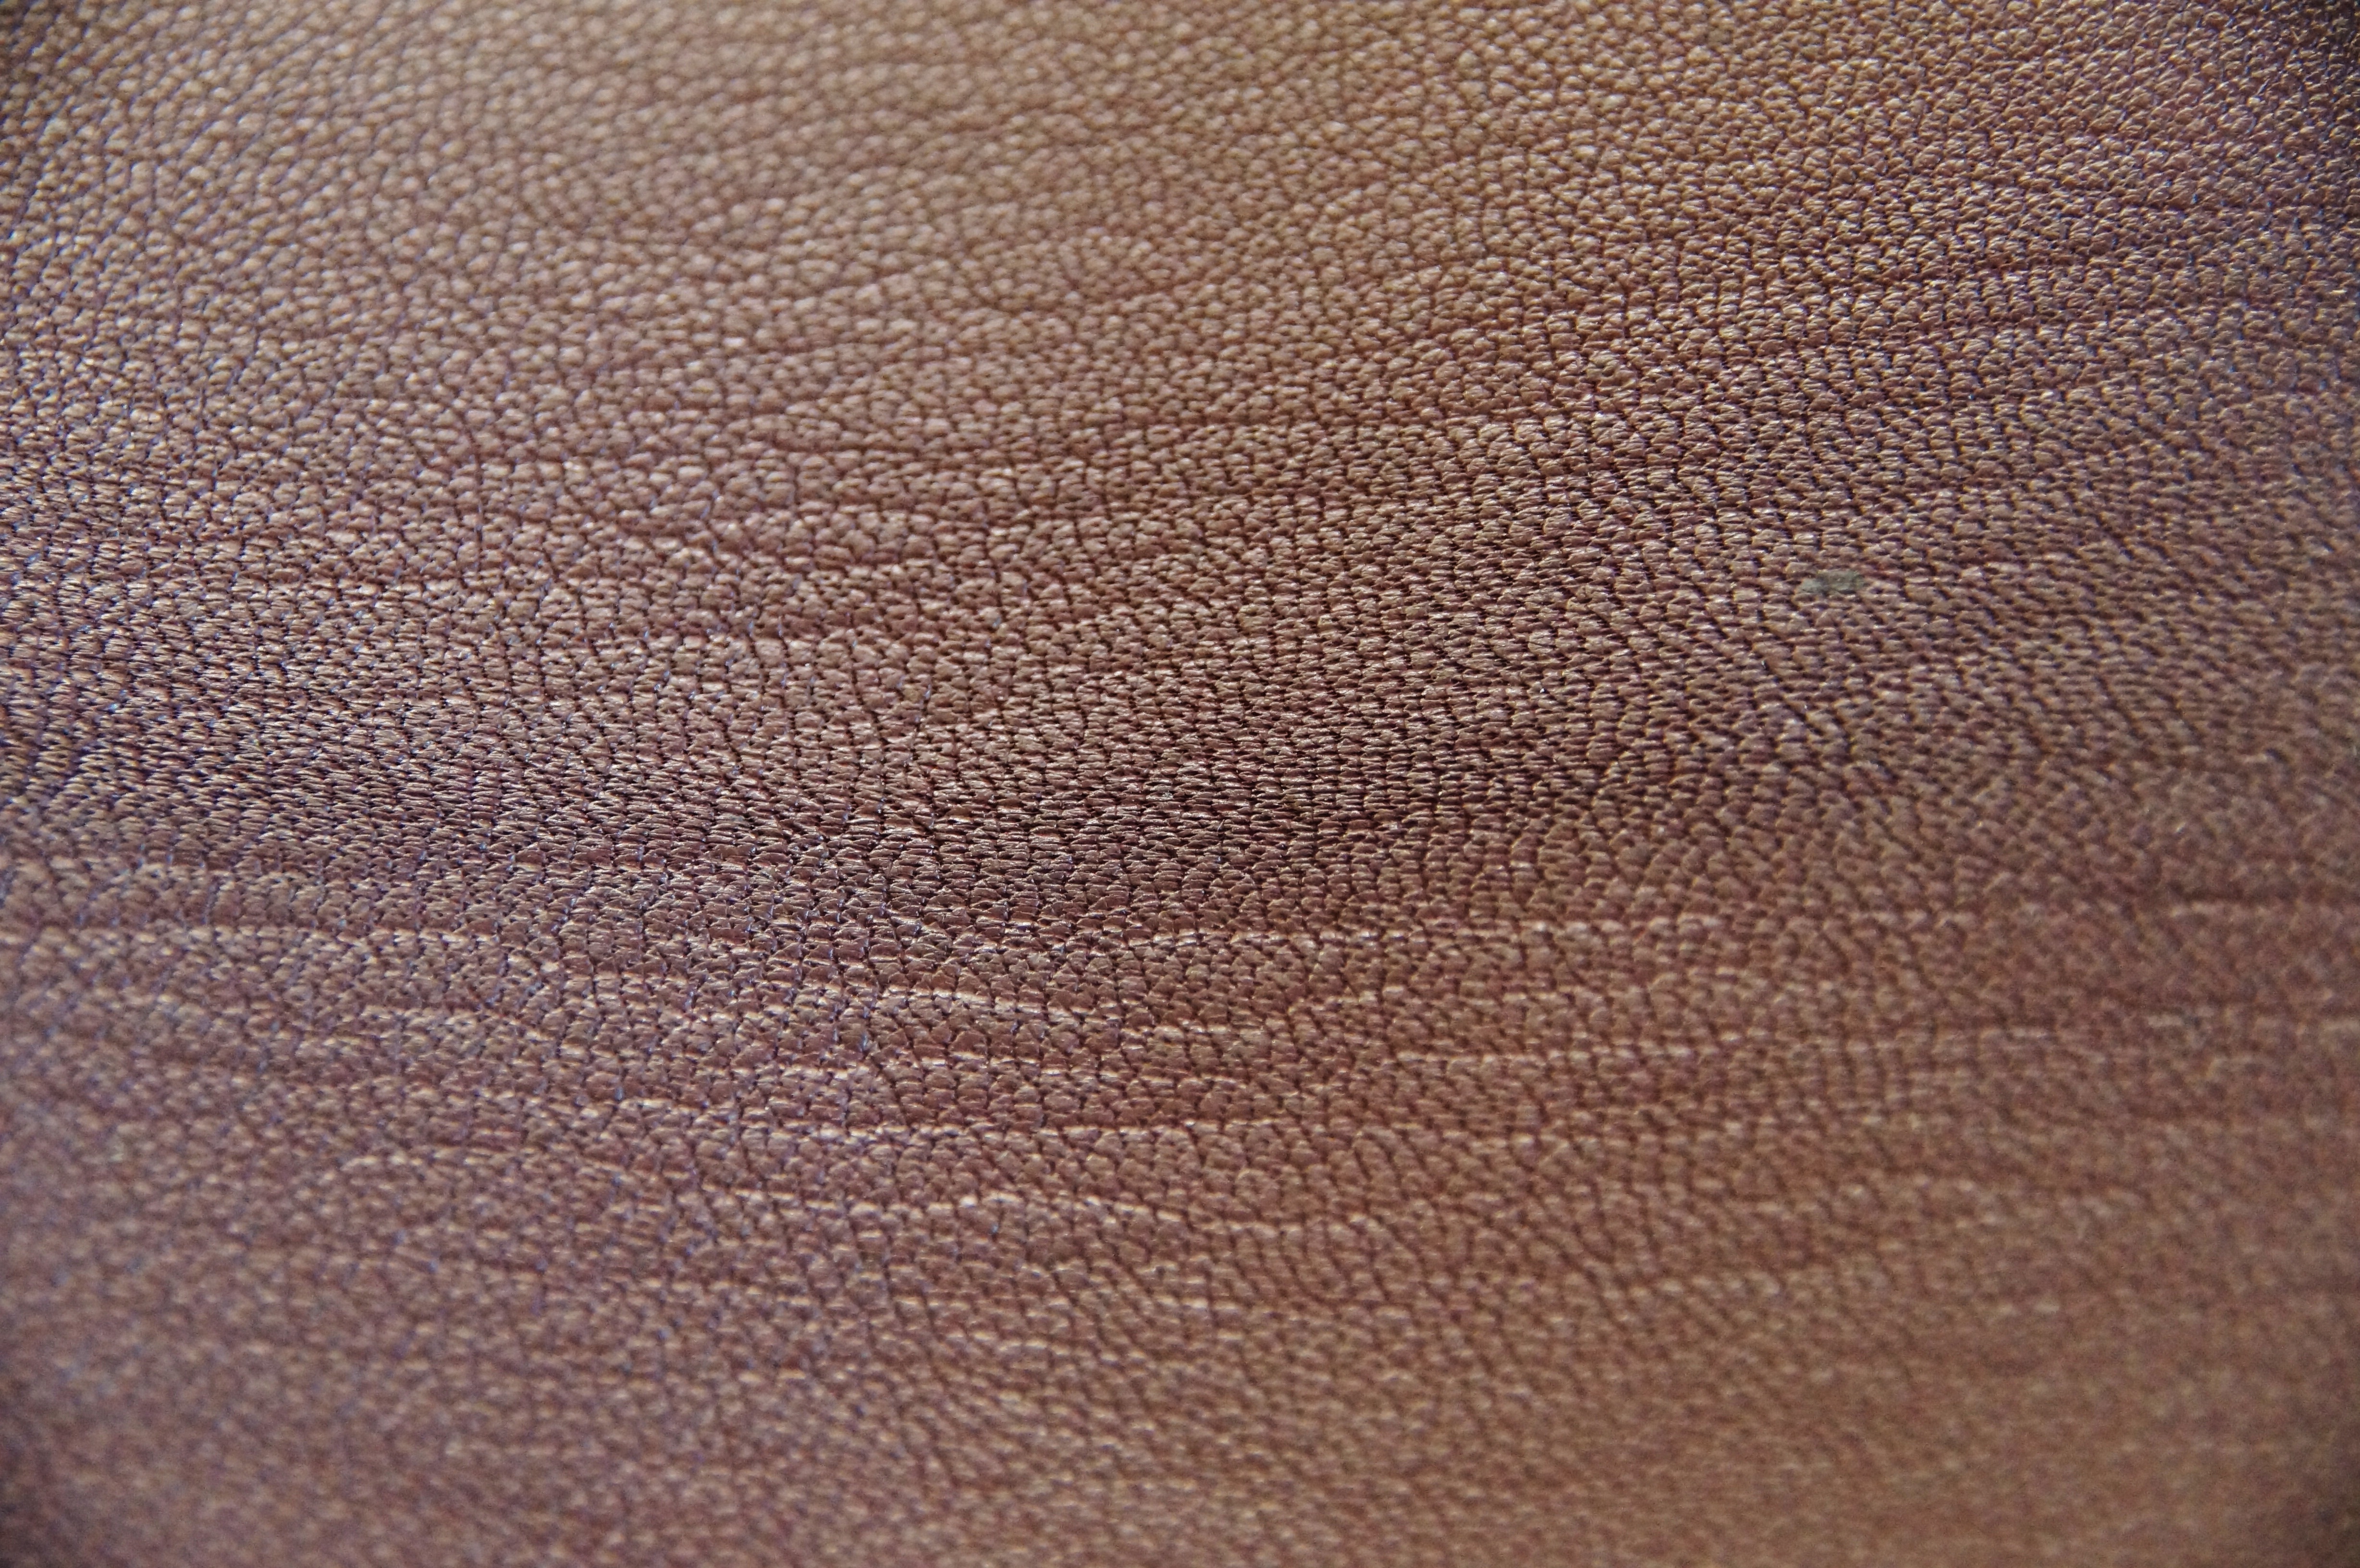
structure, leather, texture, floor, fur, natural, brown, pink, illuminated, textile, background, skin, area, reddish, rau, flooring, pores, leathery, greyish, animal skin, geg rbt, real leather